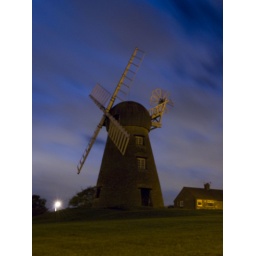
The old Windmill standing on a small hill by the Coast Road at Whitburn, Tyne &amp;amp; Wear.